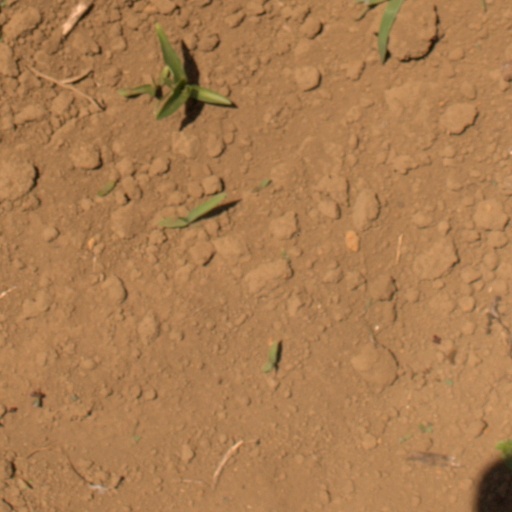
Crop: Jerusalem artichoke